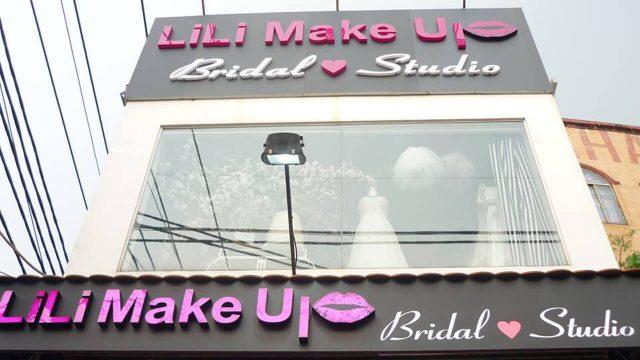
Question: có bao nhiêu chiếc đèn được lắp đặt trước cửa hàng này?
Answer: có một chiếc đèn